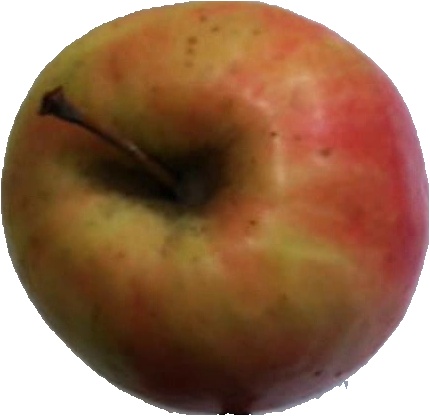
Label: apple_pink_lady_1